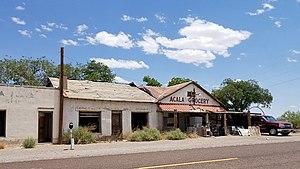
Acala est une ville fantôme située dans le comté de Hudspeth, au Texas, aux États-Unis, à 34 miles au nord-ouest de la Sierra Blanca et 54 miles au sud-est d'El Paso. Sa population actuelle est d'environ 25 habitants. Situé sur la Texas State Highway 20, la ville tire son nom du Acala Cotton, un type de coton produit au Mexique.